North Island brown kiwi

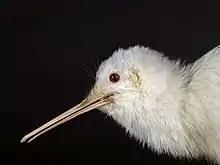
A rare white "Apteryx mantelli" taxidermy

North Island brown kiwi ("Apteryx mantelli") inhabit four primary regions within New Zealand’s North Island, outside of sanctuaries and zoos. They are Northland and its associated islands, the Coromandel, eastern North Island and western North Island.